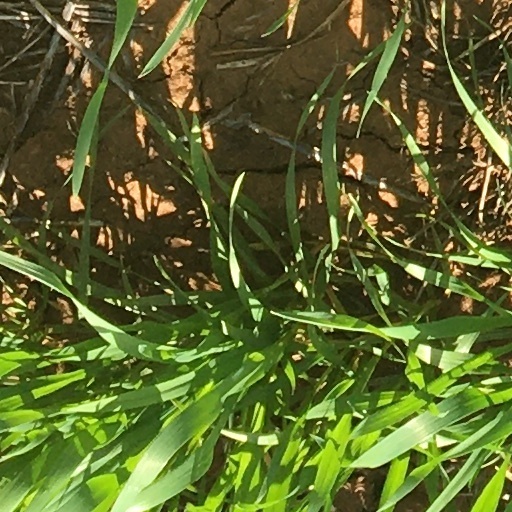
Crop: wheat